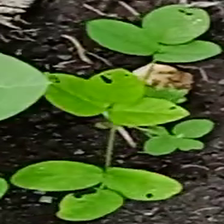
Weed species: Asian_Pigeonwings_(Clitoria Ternatea)